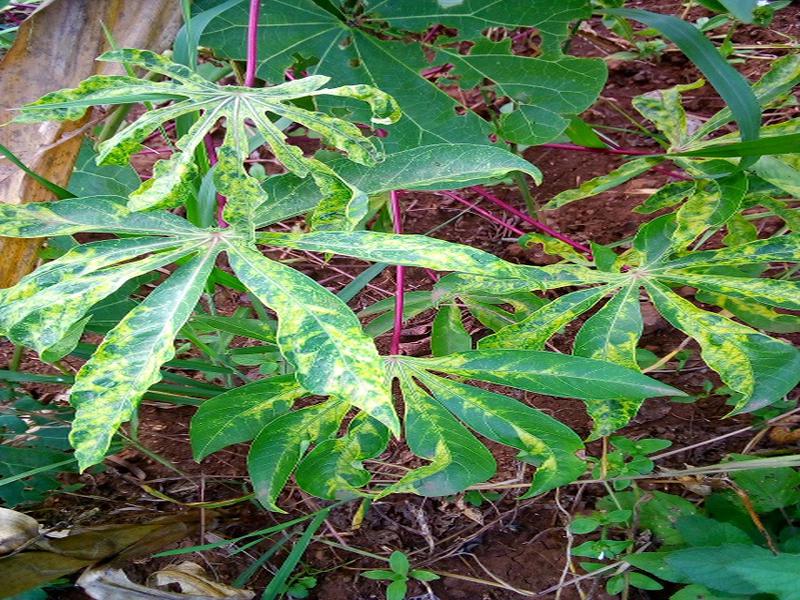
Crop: cassava
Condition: mosaic_disease